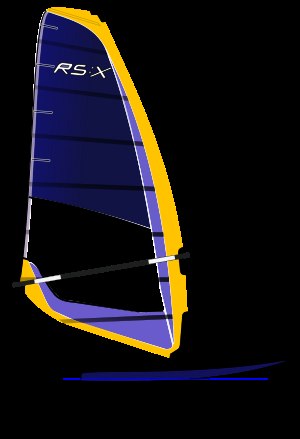
Sejlsport under sommer-OL 2016 – Sejlbræt RS:X (herrer)
Line drawing of the RS:X
Sejladsen i Sejlbræt RS:X for herrer under Sommer-OL 2016 fandt sted i perioden 8. august - 14. august 2016.